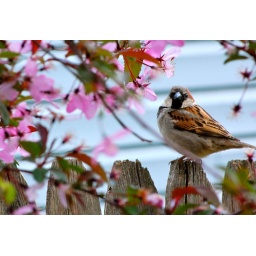
A house sparrow who has made his home in my backyard